Battle of Resaca

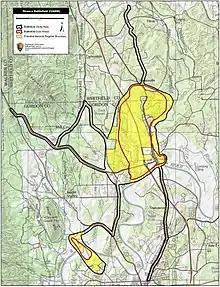
Map of Resaca Battlefield core and study areas by the American Battlefield Protection Program.

On May 9, Thomas and Schofield sent skirmish lines to probe the Confederate defenses on Rocky Face Ridge. Johnston deployed Hardee's corps on the left and Hood's corps on the right. Only Harker's brigade pressed its attack, but it was repulsed. When reports of Union forces at Snake Creek Gap reached Johnston, the Confederate commander sent the divisions of Cleburne and Walker to Tilton, north of Resaca. On May 10, Sherman learned McPherson had failed to cut the railroad and immediately sent Hooker's XX Corps to join him at Snake Creek Gap; leaving Howard's IV Corps in front of Rocky Face Ridge, he then followed Hooker with the rest of the army. On May 11, Polk reached Resaca with Loring's division; next day, Palmer's and Schofield's corps followed, while Johnston evacuated Dalton that night and marched his troops south to Resaca.